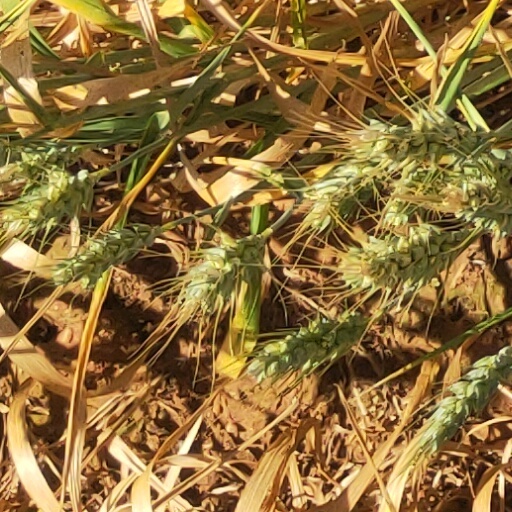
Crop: wheat